Sūduva Stadium

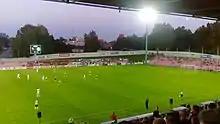
Southern and Easter stands.

The stadium was selected to host the final of the 2013 UEFA European Under-19 Championship as Lithuania won the bid in 2010.